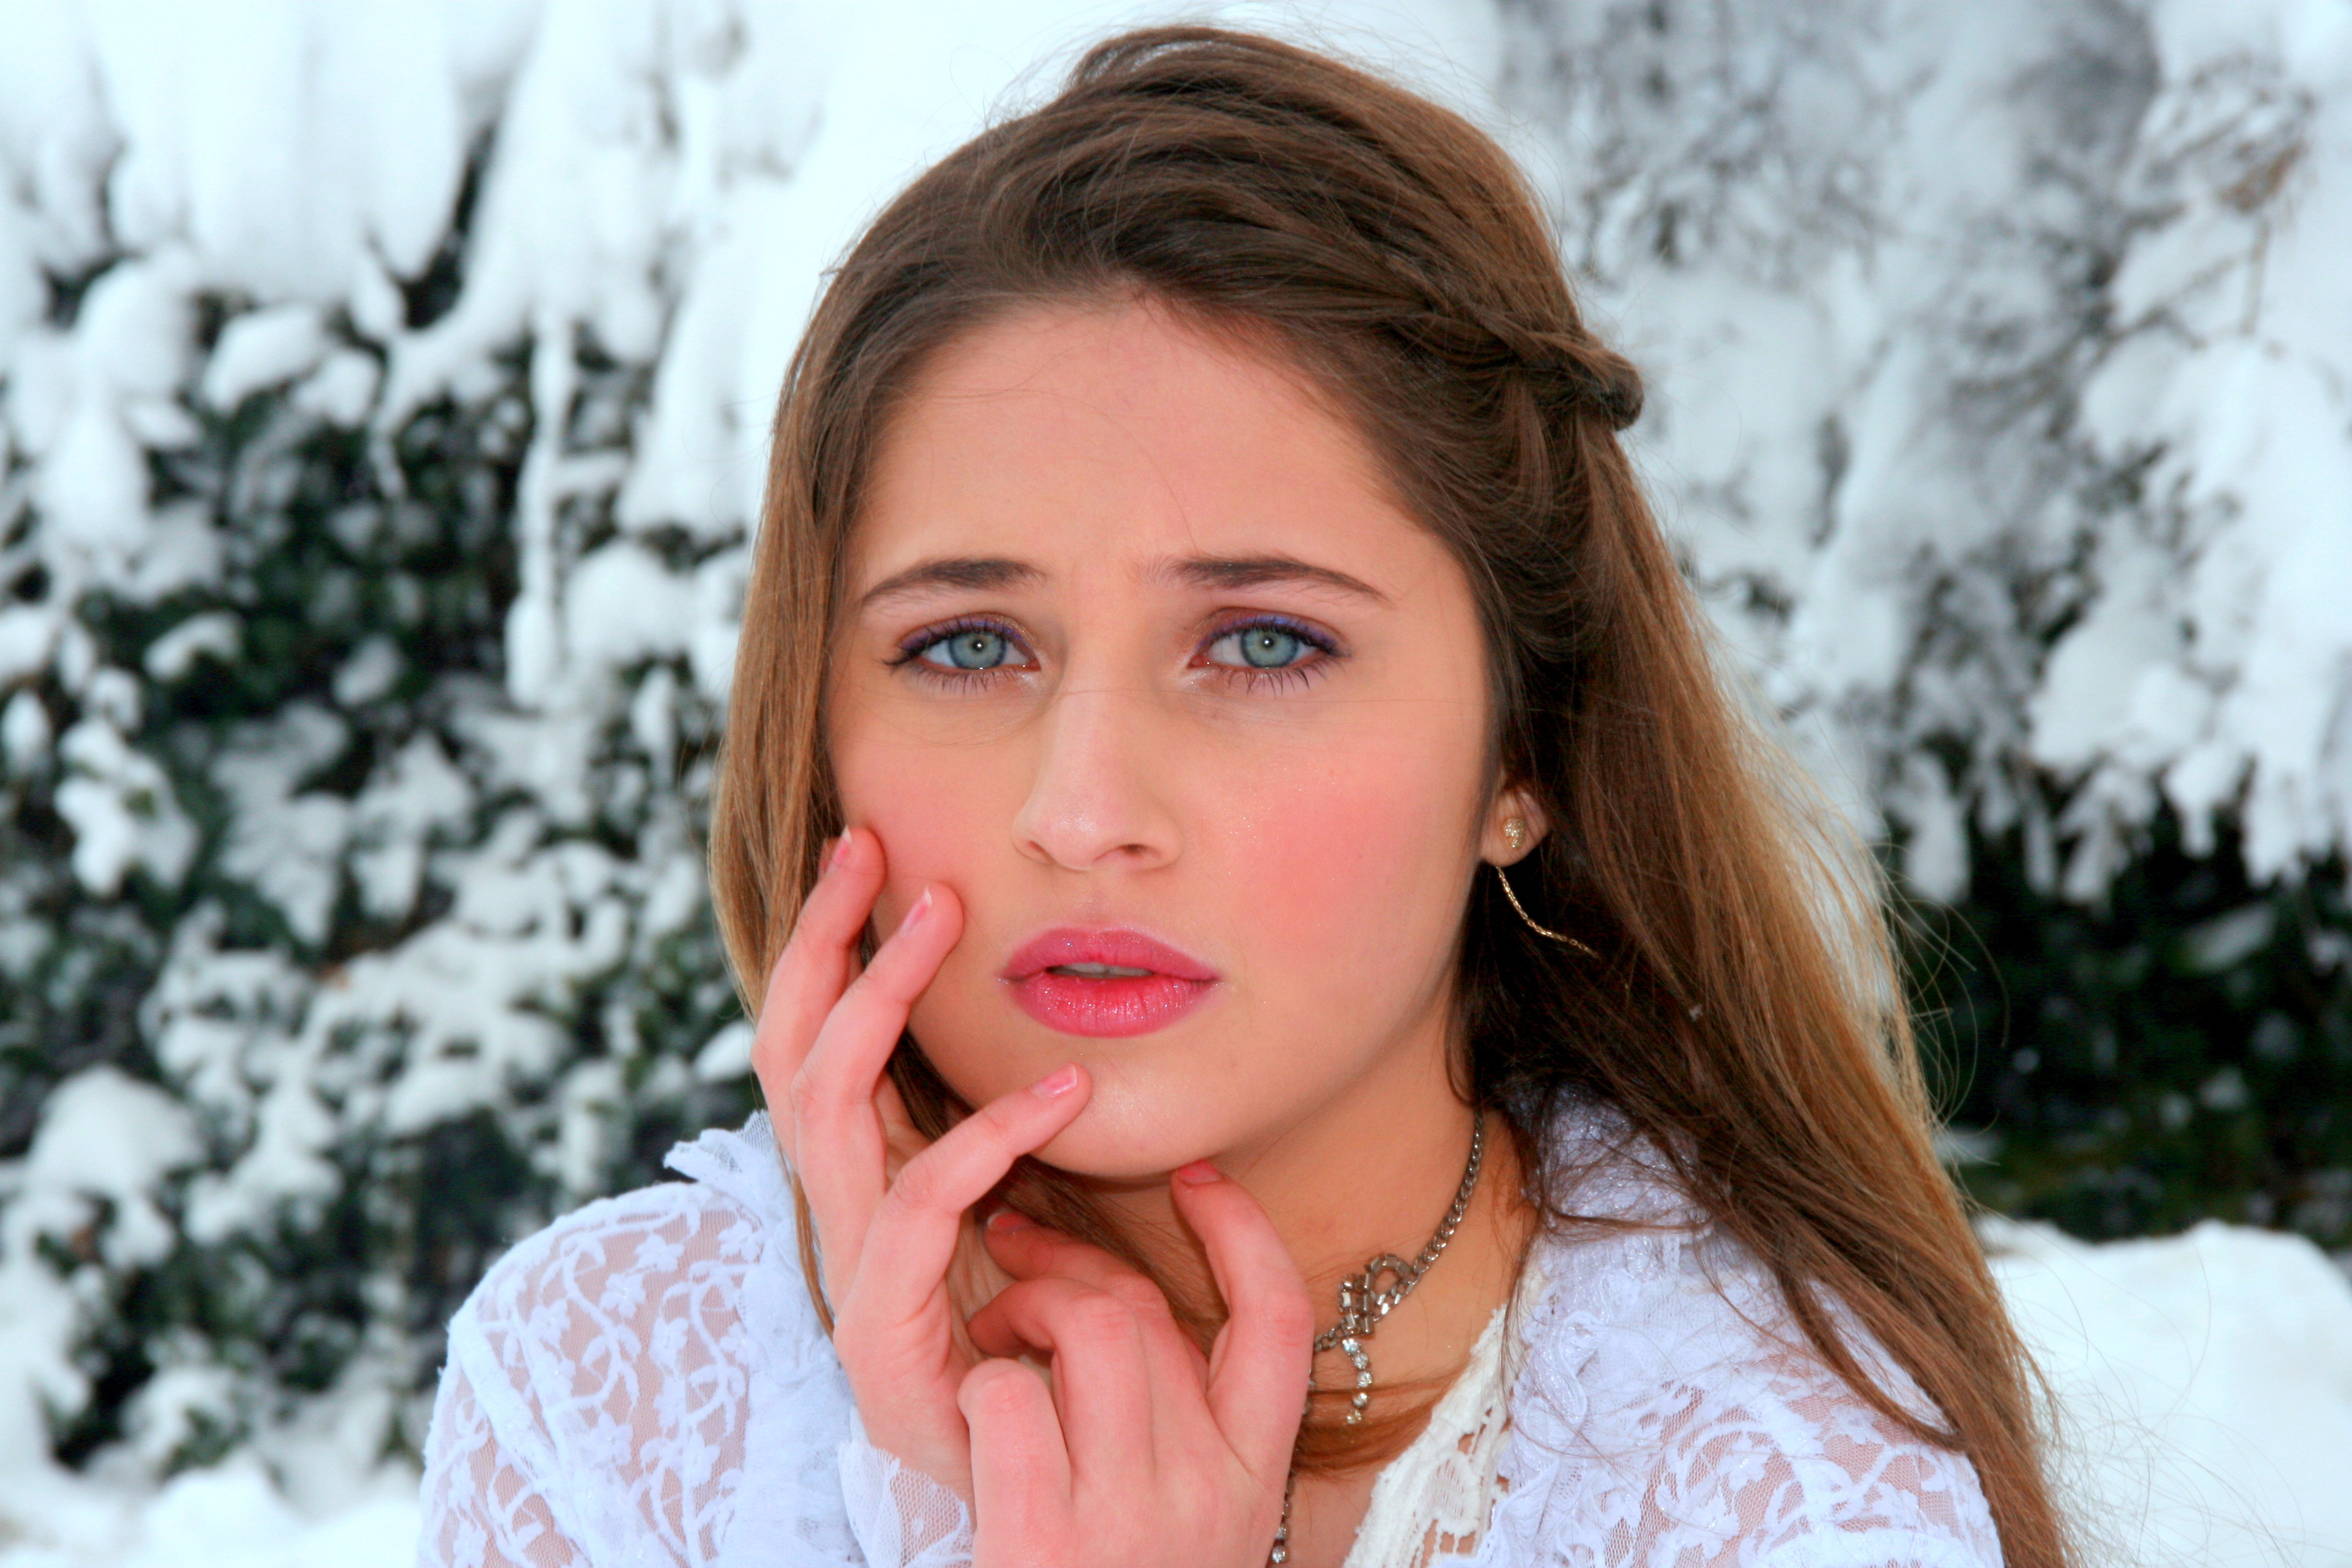
hand, person, snow, cold, winter, girl, woman, hair, white, photography, sadness, portrait, model, spring, facial expression, lip, season, smile, long hair, human body, face, nose, fear, dress, eye, head, skin, beauty, organ, emotion, blue eyes, photo shoot, brown hair, portrait photography